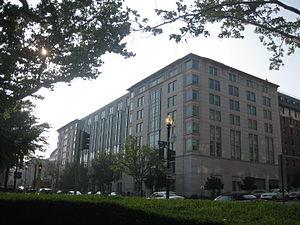
L'université George-Washington est une université privée située à Washington. Fondée le 9 février 1821 sous le nom de « Columbian College » sur un terrain donné par George Washington, elle est aujourd'hui une des plus anciennes universités des États-Unis. Son campus, dans le quartier historique de Foggy Bottom, est situé à quelques rues de la Maison-Blanche et du National Mall.